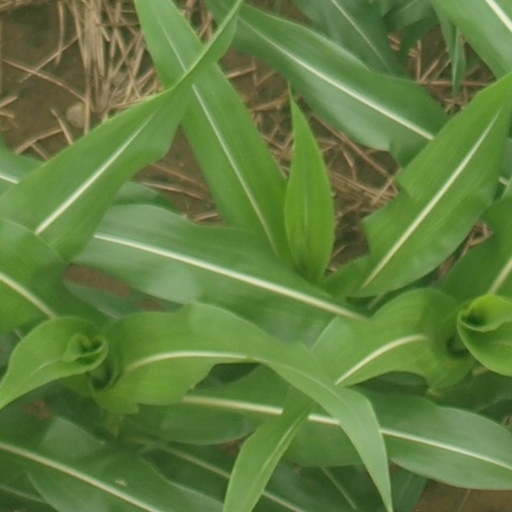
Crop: maize; corn